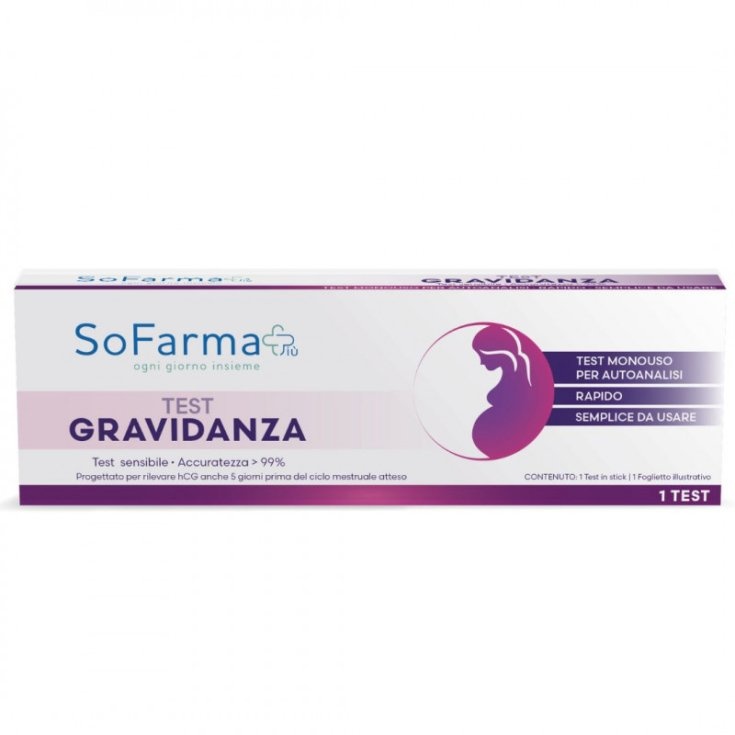
SELFTEST H28238
SELFTEST HELICOBACTER PYLORI SF+
Brand: Gea & co N
Category: Health & Beauty > Health Care > Medical Tests > Helicobacter Pylori Test Kits